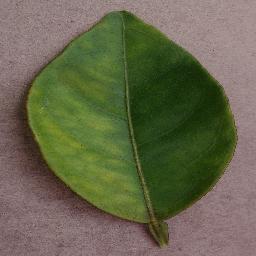
Label: Orange___Haunglongbing_(Citrus_greening)